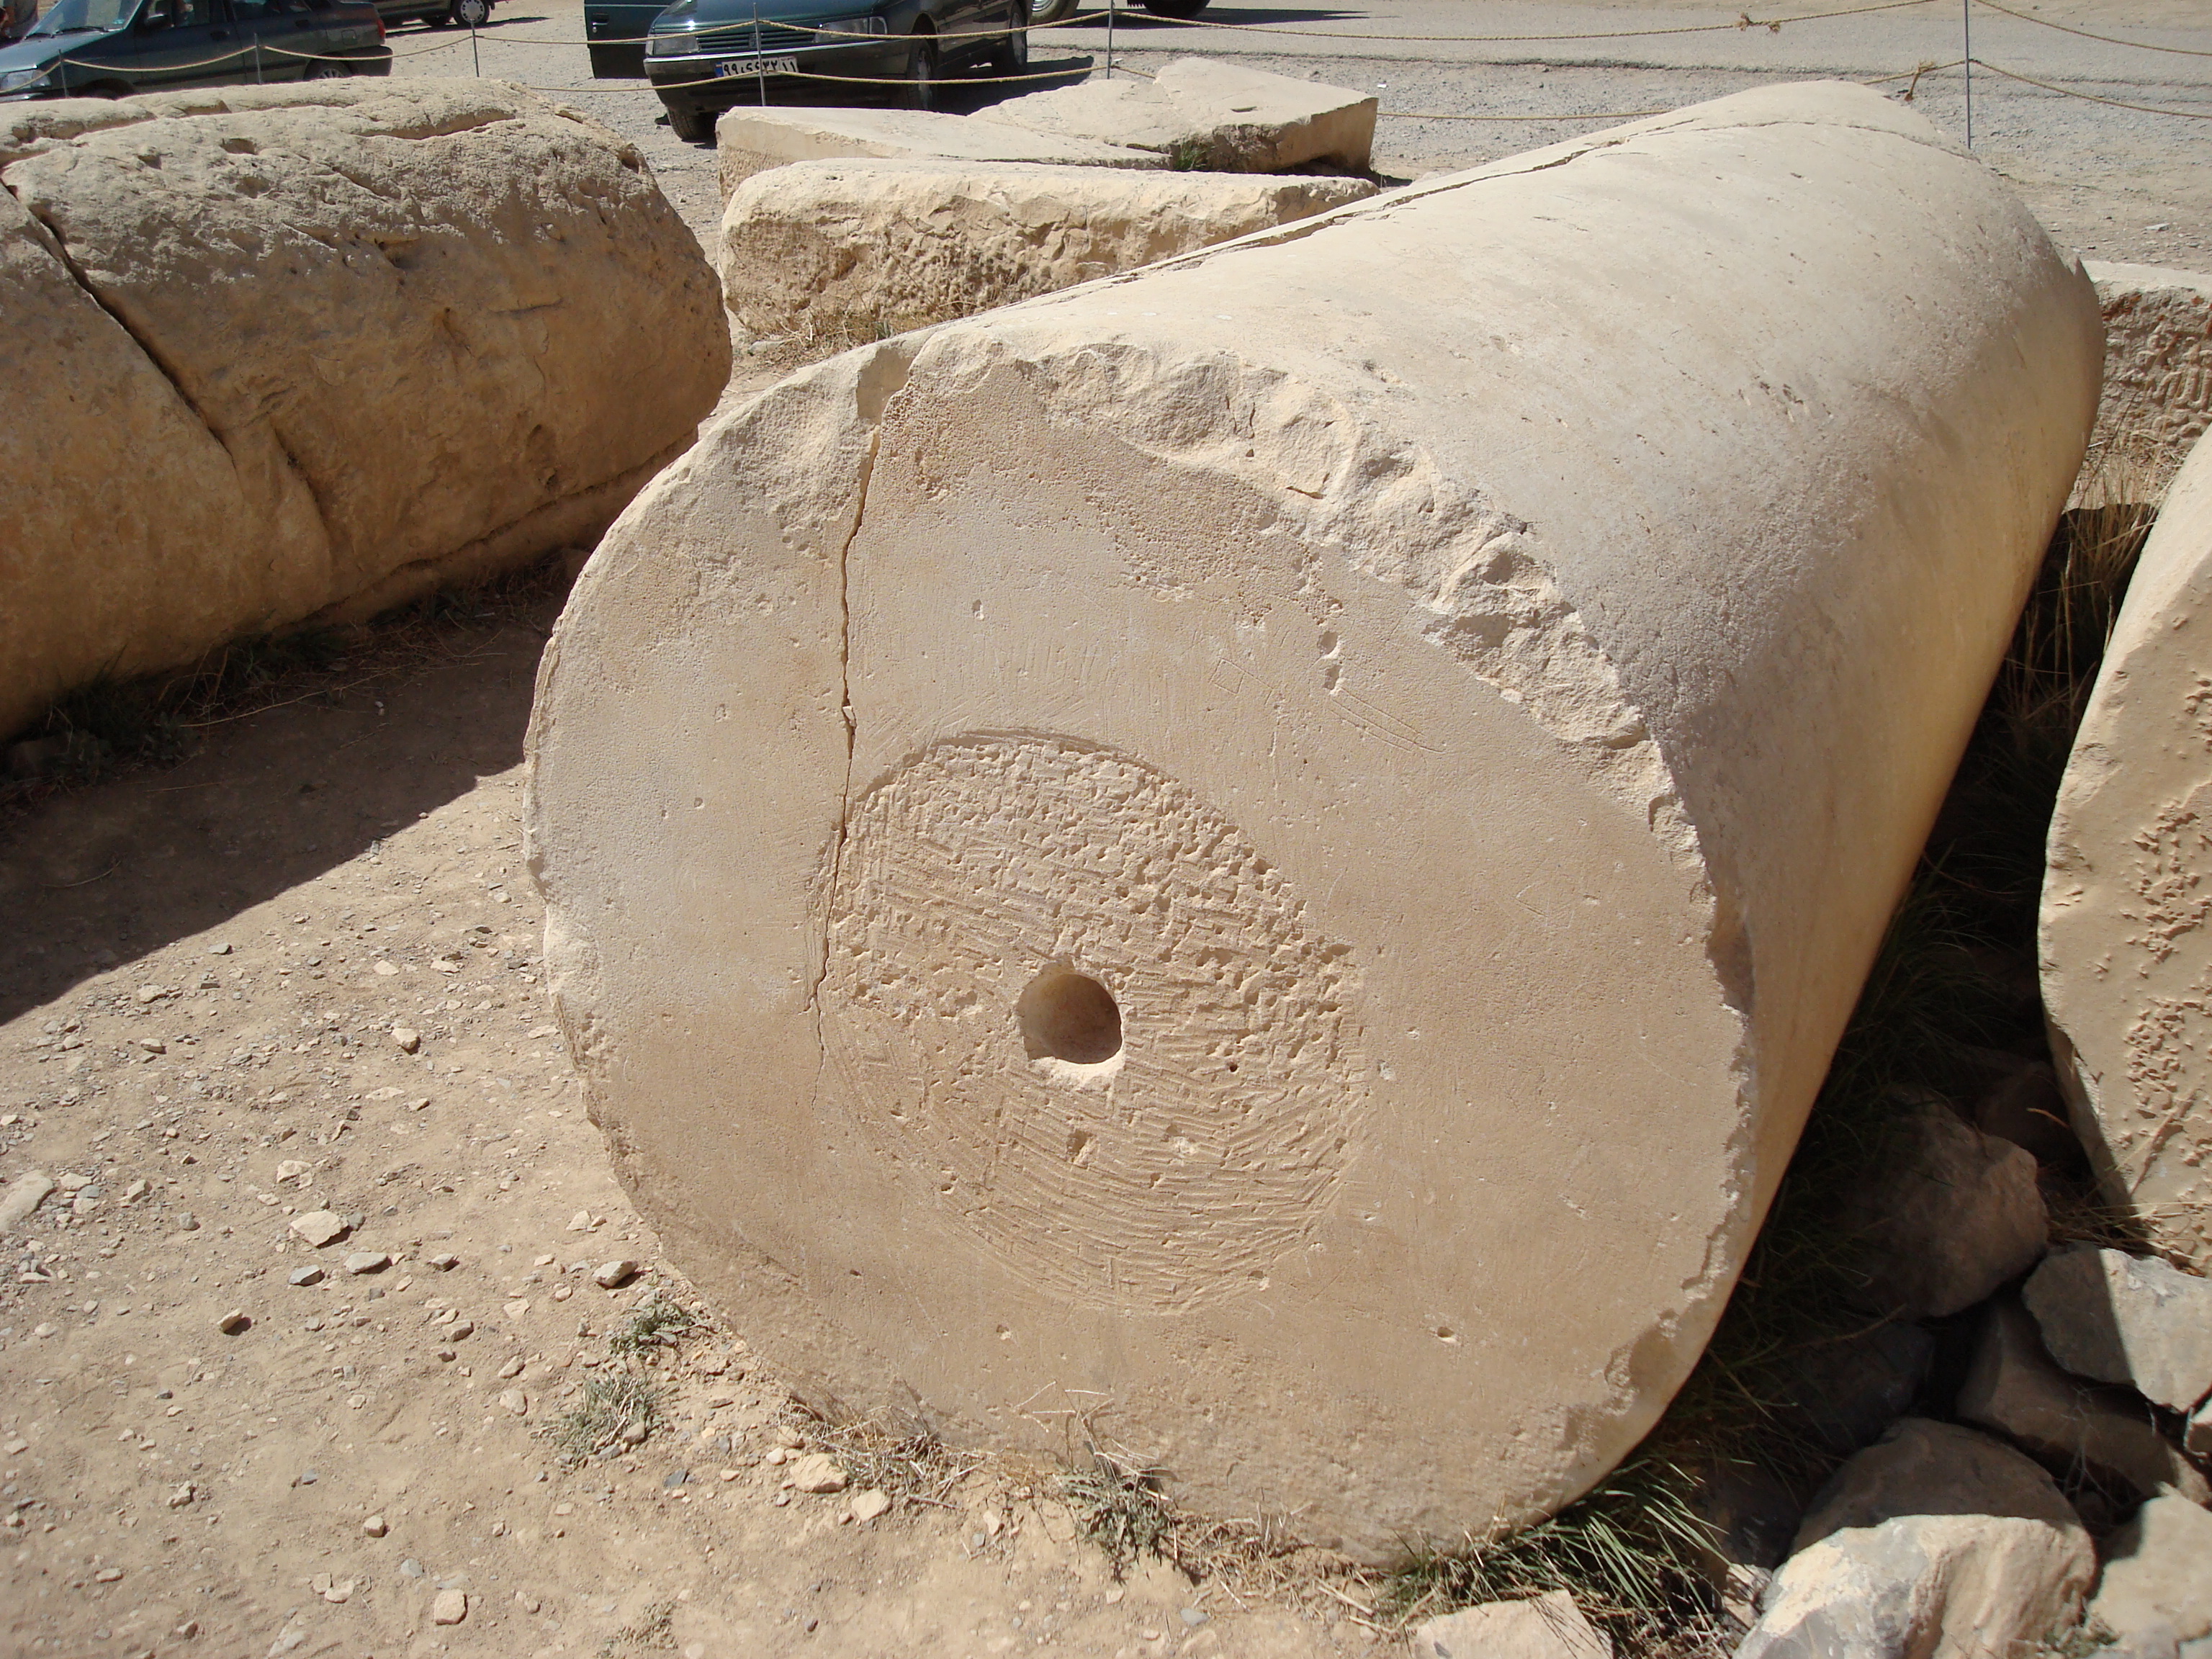
persia, iran, shiraz, Achaemenid, Darius, empire, Cyrus, ancient, rock, sand